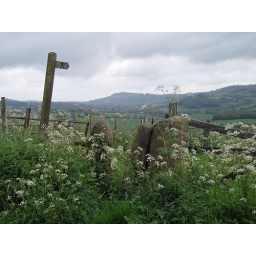
These two stones forming a narrow gap in a wall are known locally as stoops or granny-stoppers.